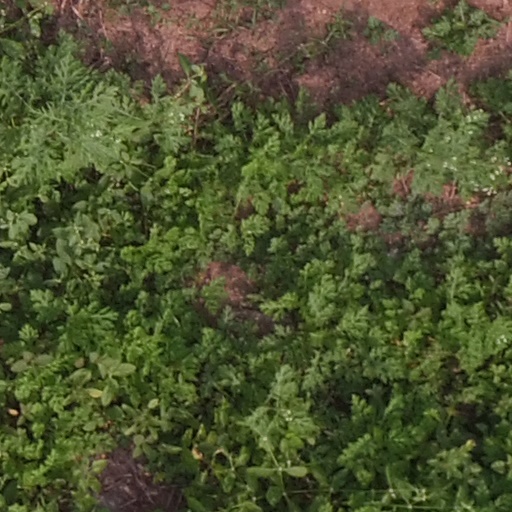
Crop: maize; corn